Persecution of pagans under Theodosius I

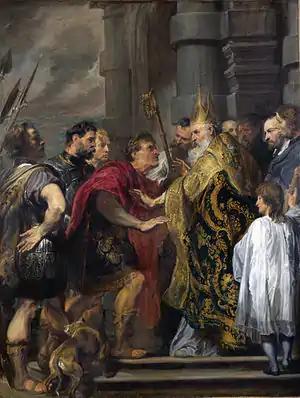
"Saint Ambrose and Emperor Theodosius", Anthony van Dyck.

By decree in 391, Theodosius ended the subsidies that had still trickled to some remnants of Greco-Roman civic paganism too. In 394 the eternal fire in the Temple of Vesta in the Roman Forum was extinguished, and the Vestal Virgins were disbanded. Taking the auspices and practicing witchcraft were to be punished. When pagan members of the Senate in Rome appealed to him to restore the Altar of Victory in the Senate House, he refused.